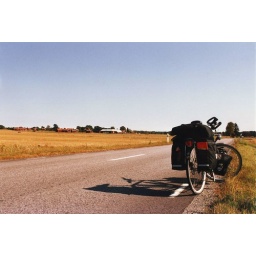
My bike fully loaded on the road in Sweden